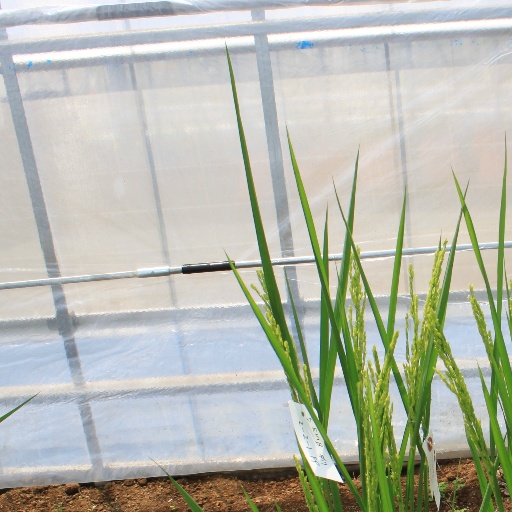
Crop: rice